Trevor Hoffman

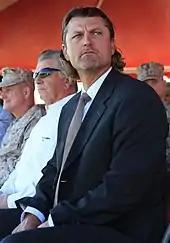
Hoffman at Marine Corps Air Station Miramar in 2018. His father served in the Marines.

Hoffman's entrance into games, accompanied by the playing of "Hells Bells", became popular among fans after it was introduced in 1998. Tom Verducci of "Sports Illustrated" wrote that Hoffman's "signature moment is one of the most electrically charged in sports: Padres fans rising and roaring, in Pavlovian fashion, upon hearing the first bell toll, the foreboding bonging like something out of Hitchcock as Hoffman enters slowly, stage right." Opposing closer Jason Isringhausen said, "'Hells Bells' in San Diego is Trevor. It's like when you go there, you want to [win] two out of three so you can hear it once." Bill Center, writing for "The San Diego Union-Tribune", once said "[Hoffman's] entrance was more suited to the World Wrestling Federation than the national pastime." Other teams contacted the Padres for videos of the "Trevor Time" production. Yankees executives witnessing Hoffman's entrance in 1998 were inspired to use the song "Enter Sandman" for Rivera's entrance starting the following season.